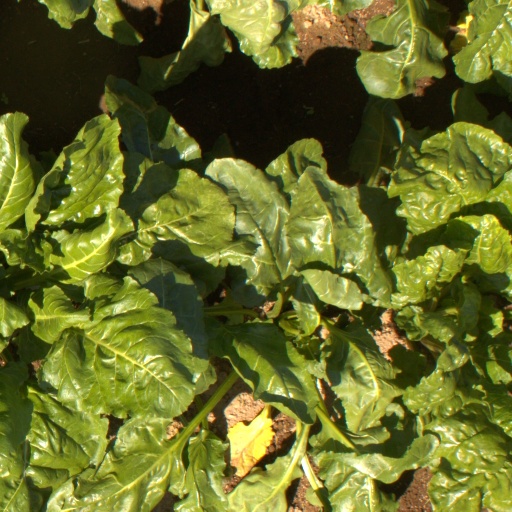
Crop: sugar beet